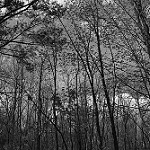
Label: B & W